Brontë family

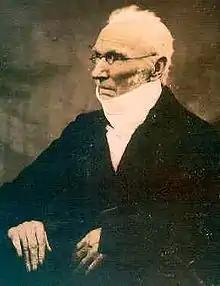
Portrait of Patrick Brontë around 1860

Patrick Brontë (17 March 1777 – 7 June 1861), the Brontë sisters' father, was born in Loughbrickland, County Down, Ireland, of a family of farm workers of moderate means. His birth name was Patrick Prunty or Brunty. His mother, Alice McClory, was of the Roman Catholic faith, whilst his father Hugh was a Protestant, and Patrick was brought up in his father's faith.